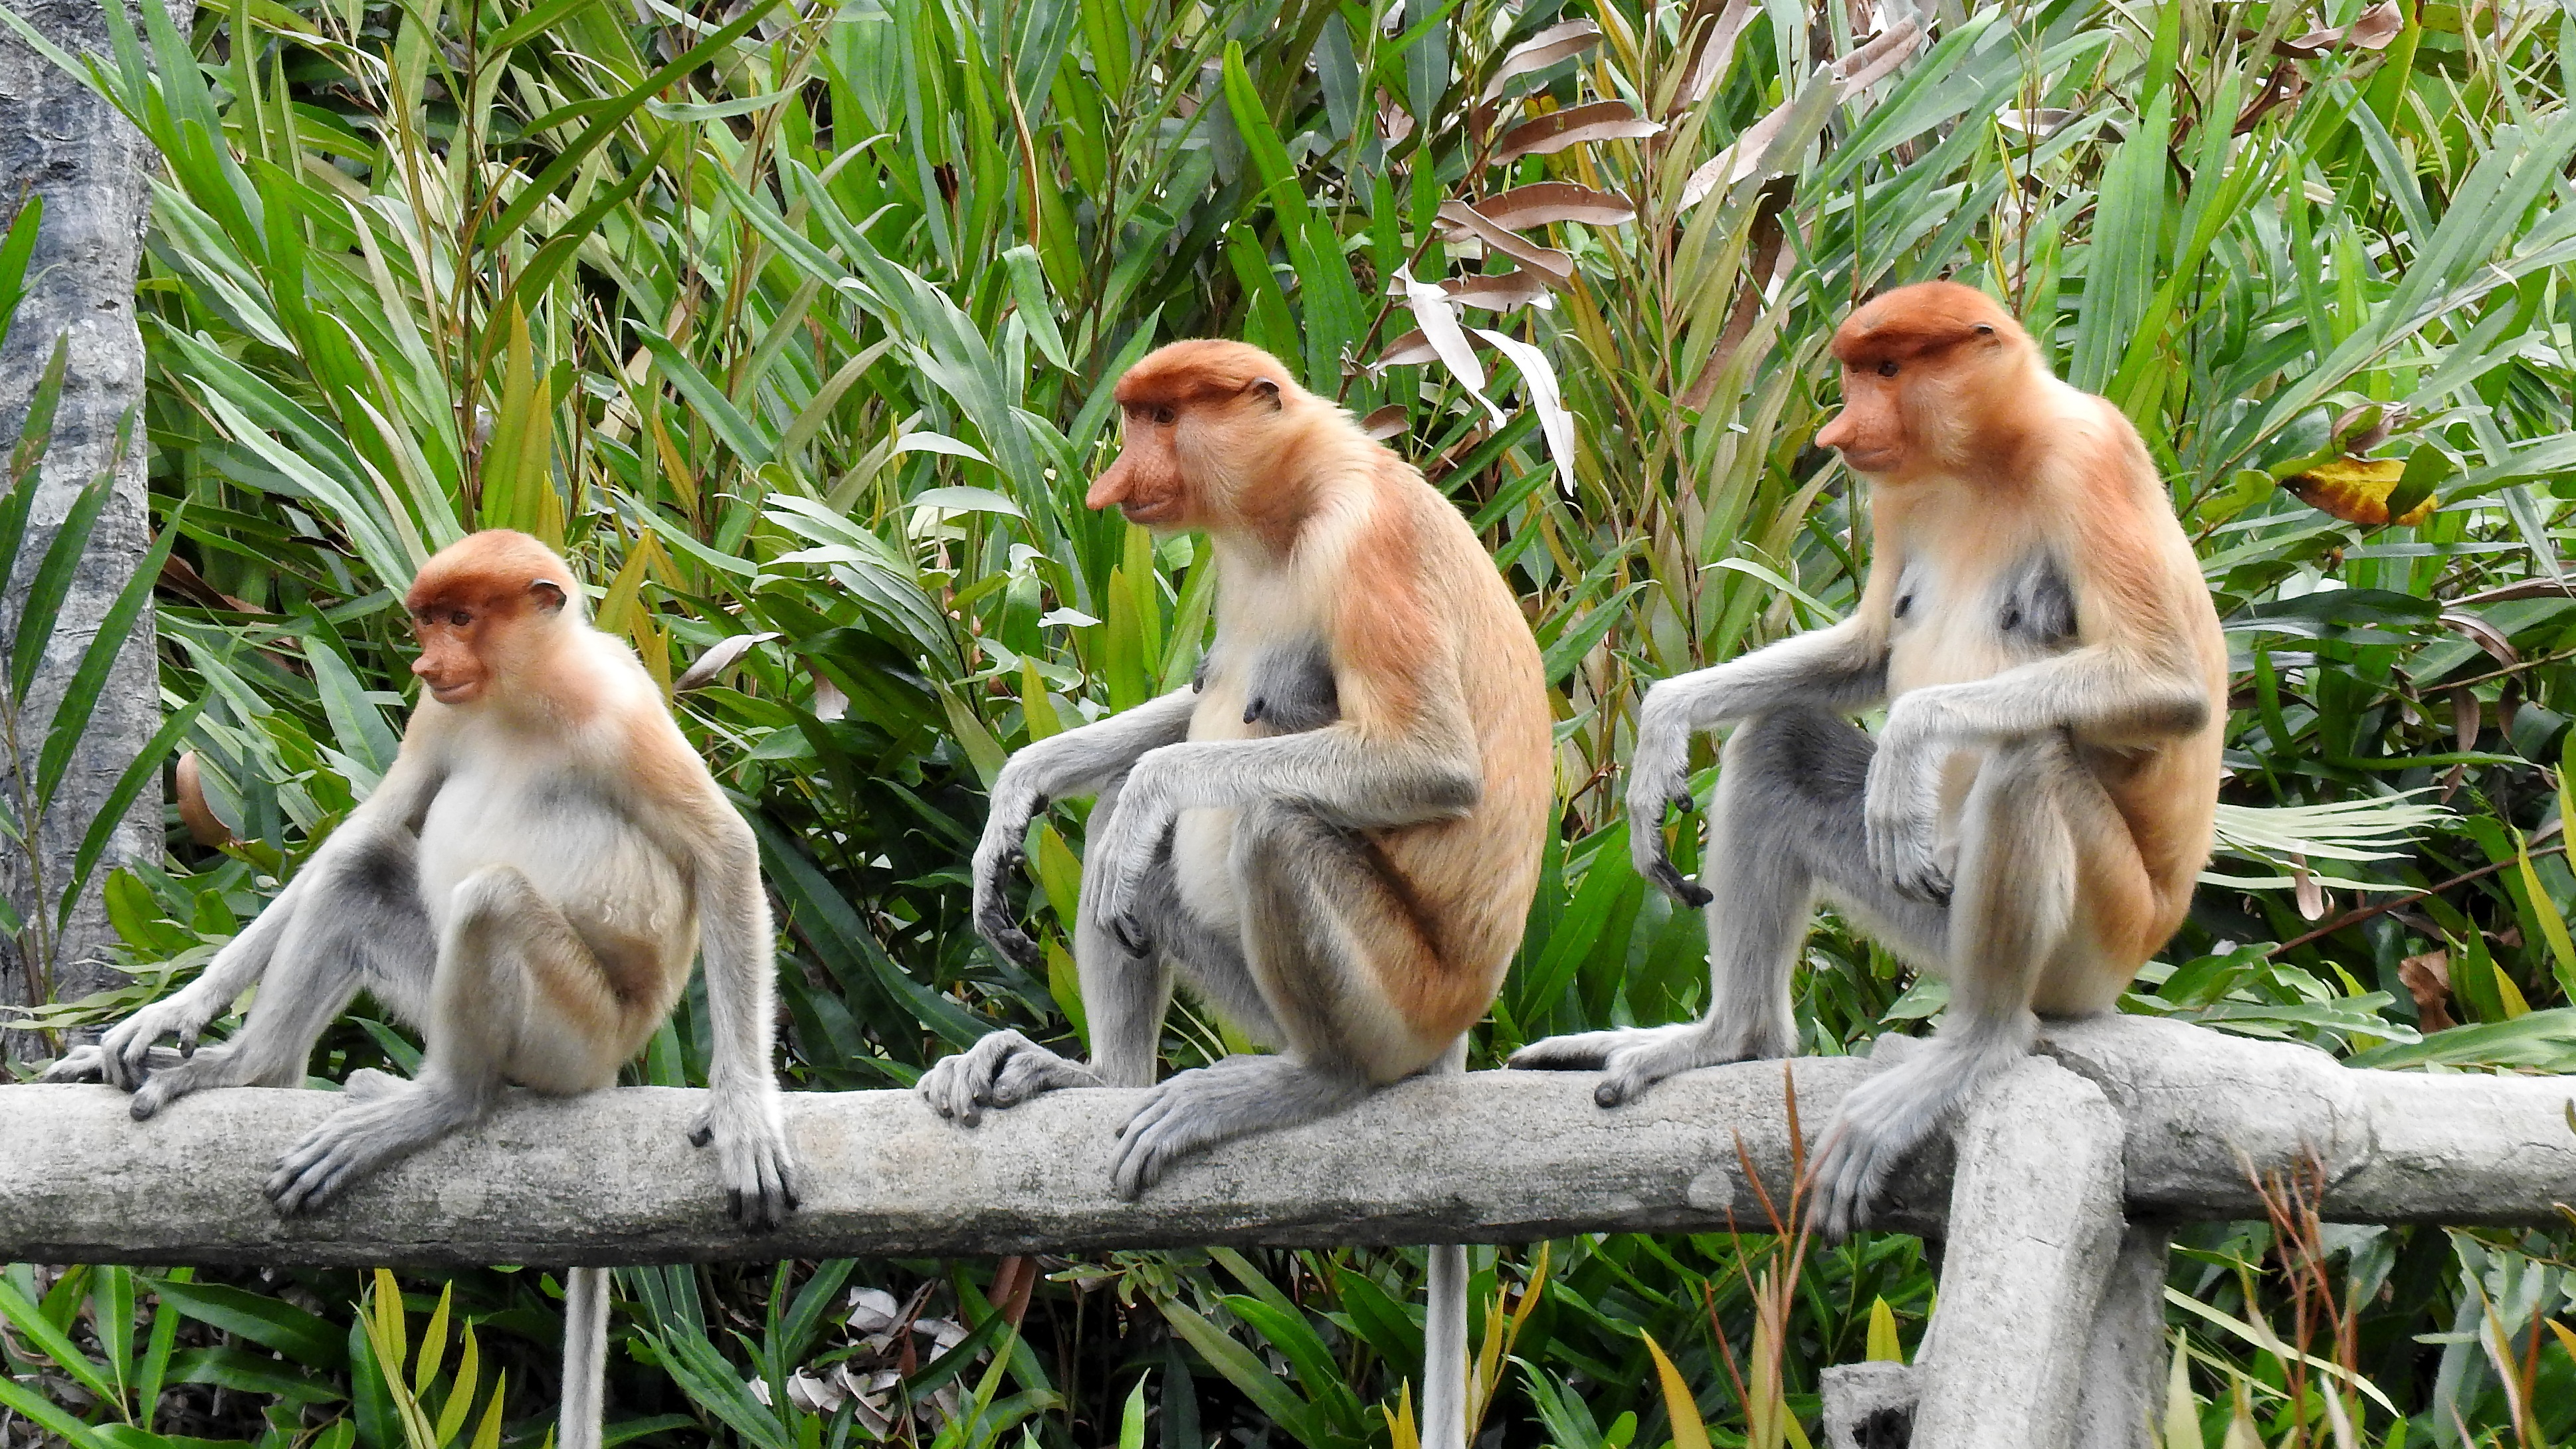
wildlife, zoo, jungle, mammal, fauna, primate, proboscis monkey, borneo, macaque, old world monkey, sepilok, new world monkey